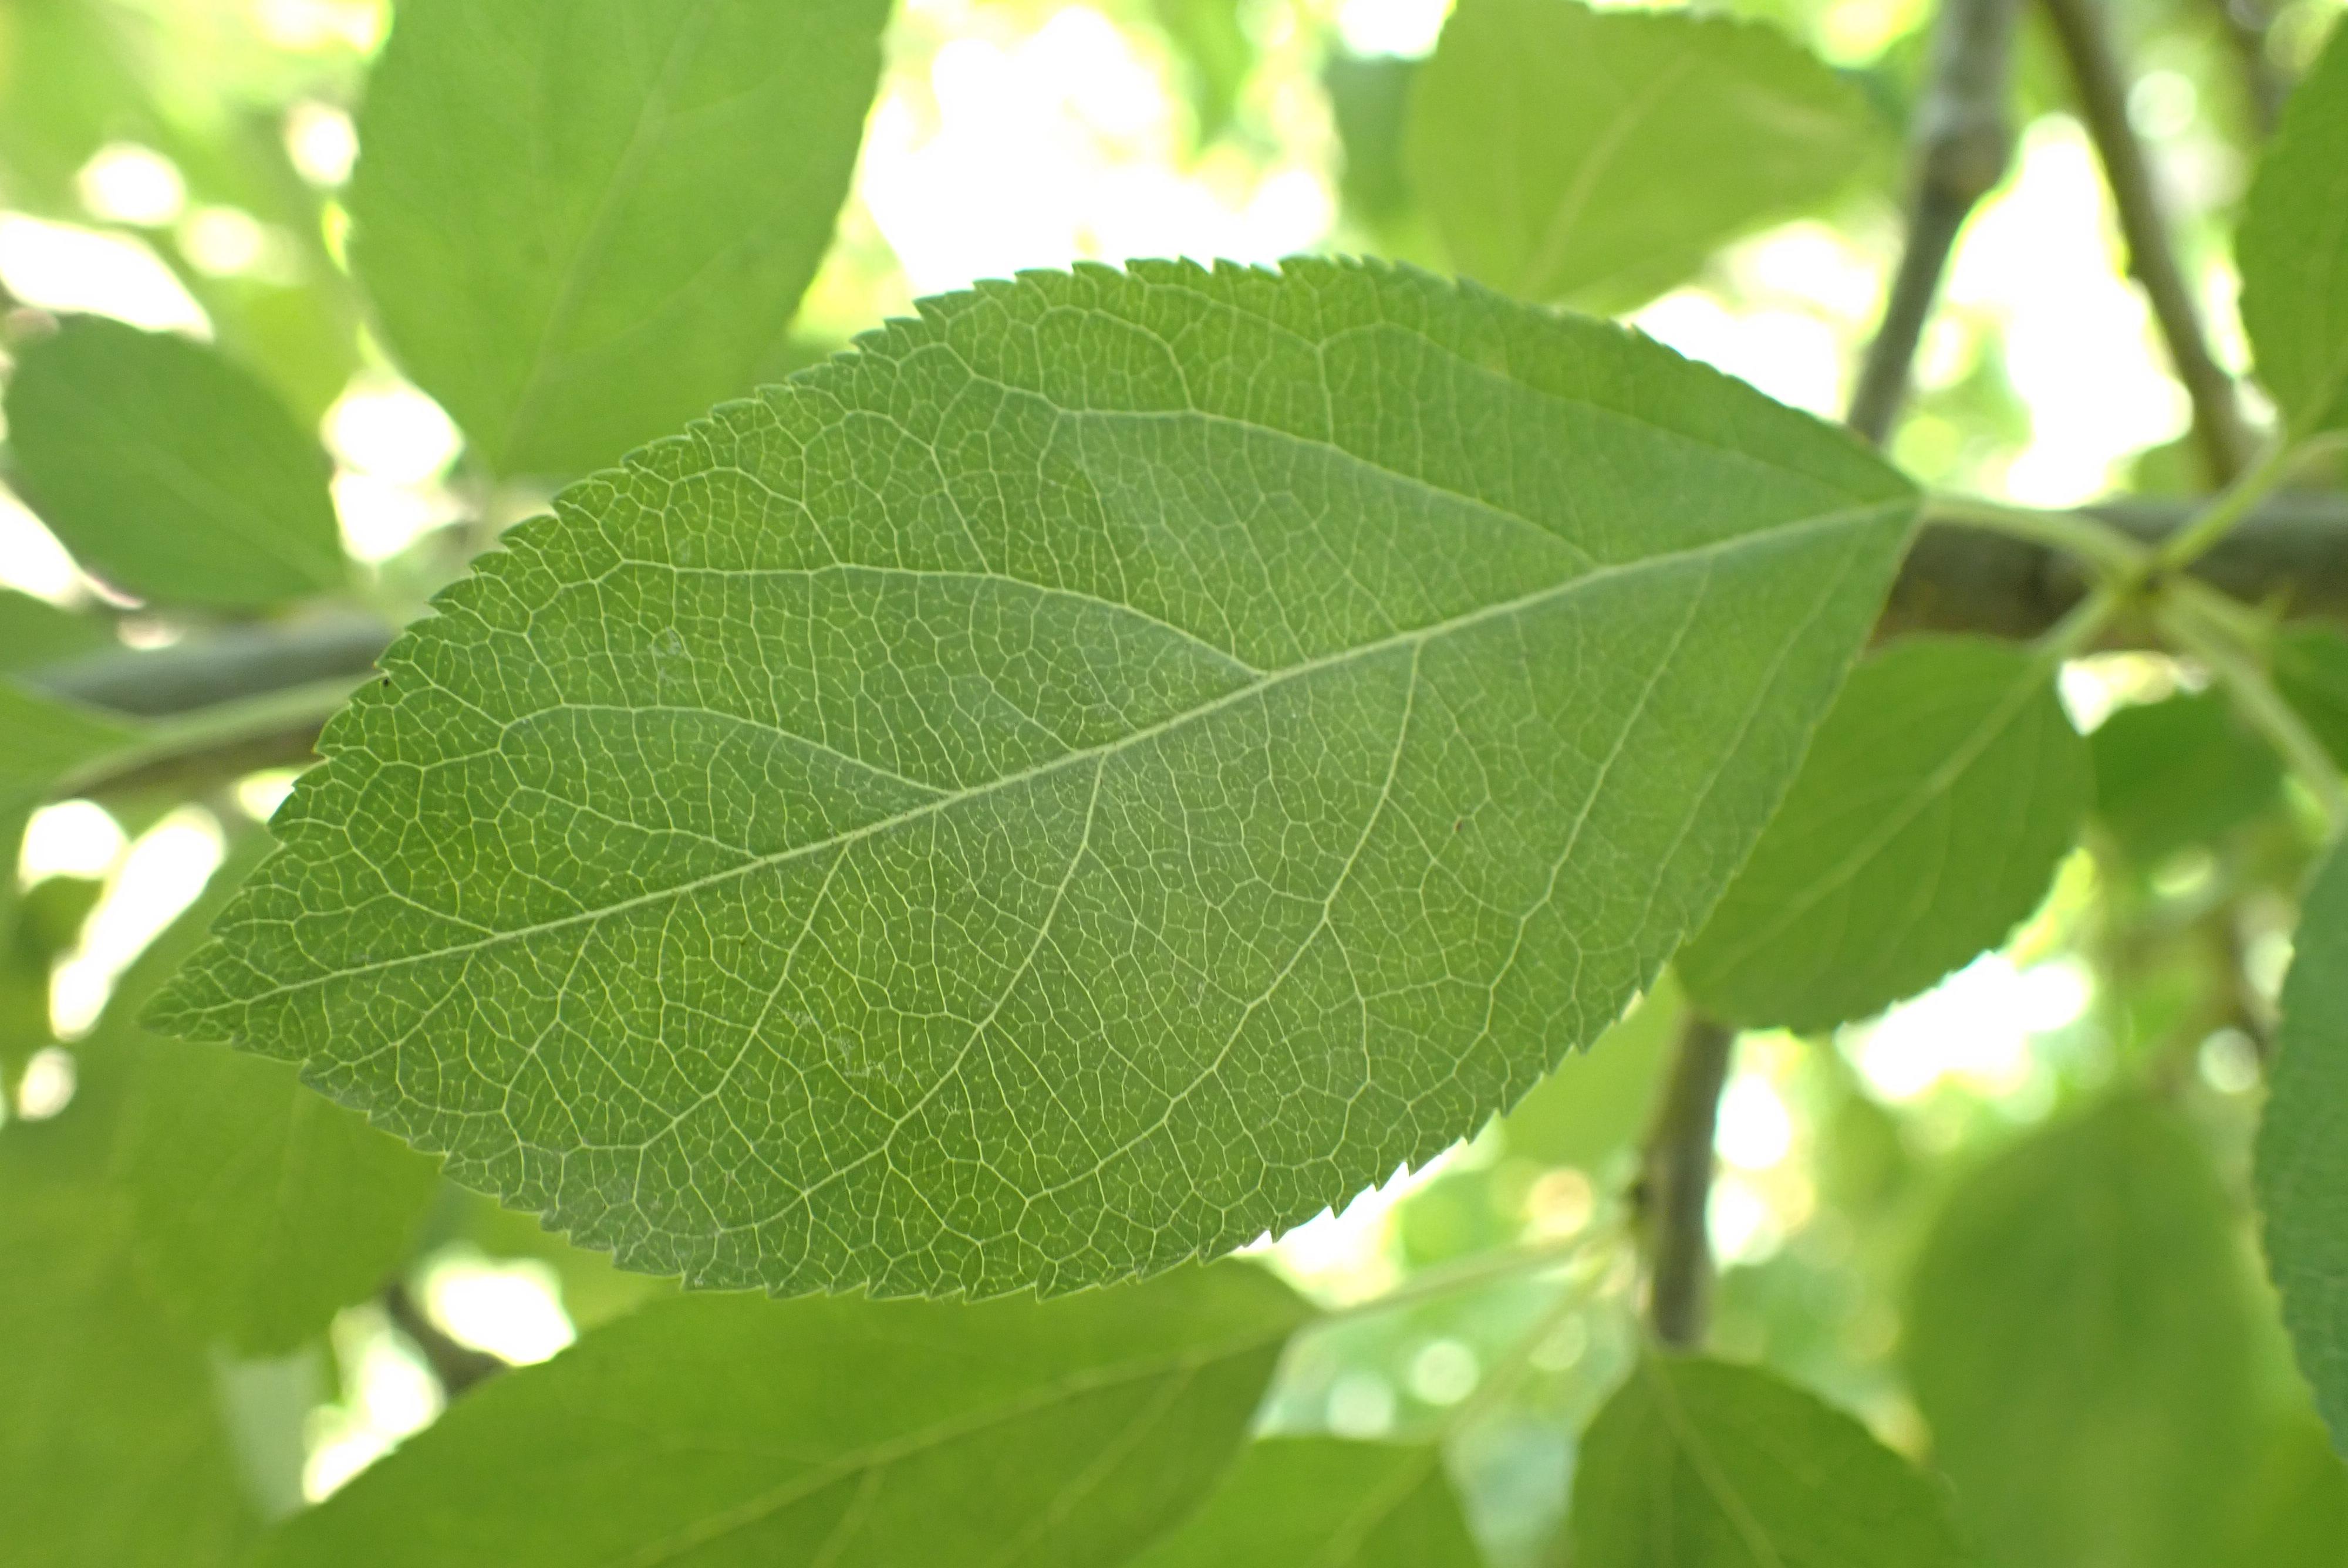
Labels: healthy